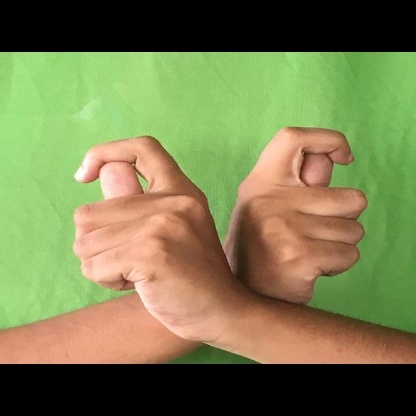
Mudra: Berunda